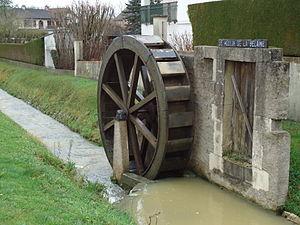
Le moulin de la Belaine
Foucherans est une commune française située dans le département du Jura en région Bourgogne-Franche-Comté.